Owain Brogyntyn

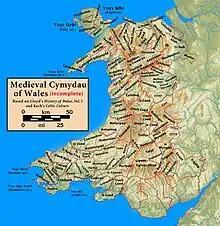
Medieval commotes of Wales, showing the commote of Penllyn, toward the north

Owain first married Jonet verch Hywel (whose ancestor was Athelstan Glodrudd of the Fifth Royal Tribe) but with her had no children. He next married Marred ferch Einion ap Seisyllt who was to be the mother of his three sons, Bleddyn, Gruffydd, Iorwerth.